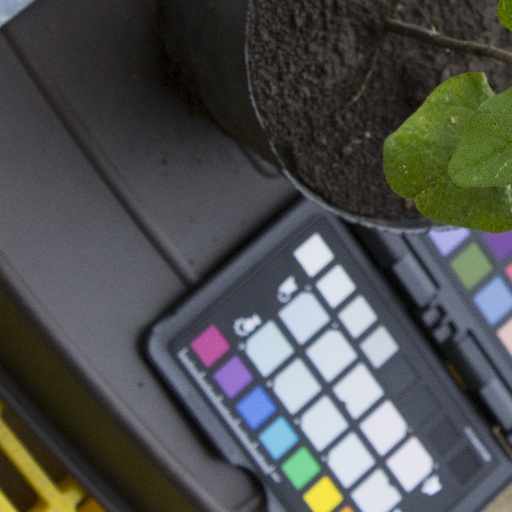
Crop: soybean